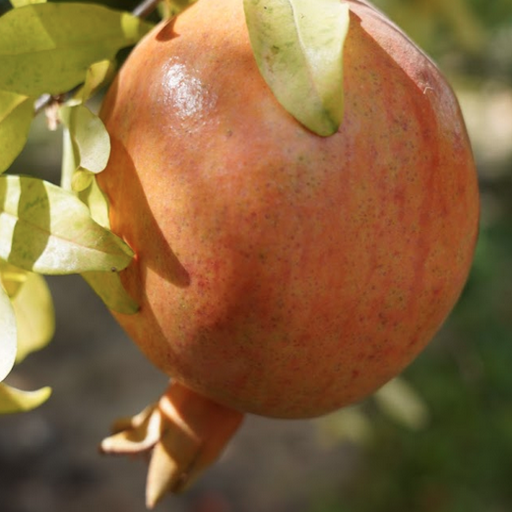
Label: Healthy